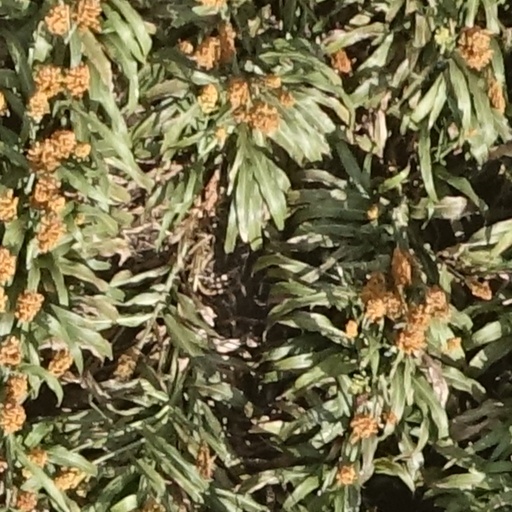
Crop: sorghum